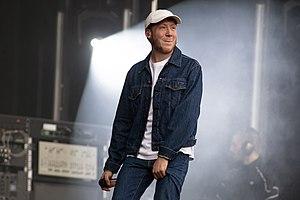
Concert d'Eddy de Pretto au festival Papillons de nuit 2019 à Saint-Laurent de Cuves, Manche, Normandie.